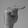
ASL letter: T